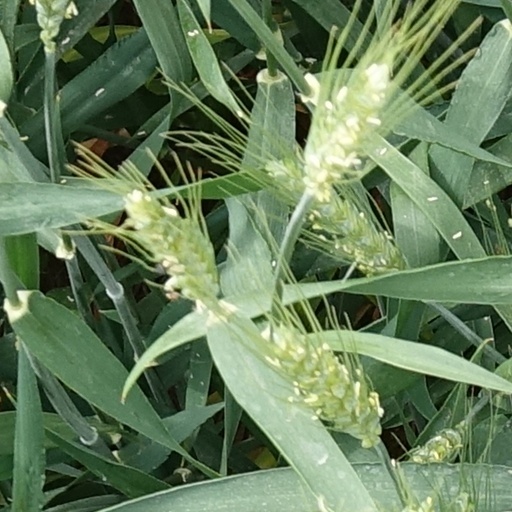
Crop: wheat